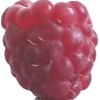
Label: raspberry